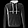
Label: Pullover